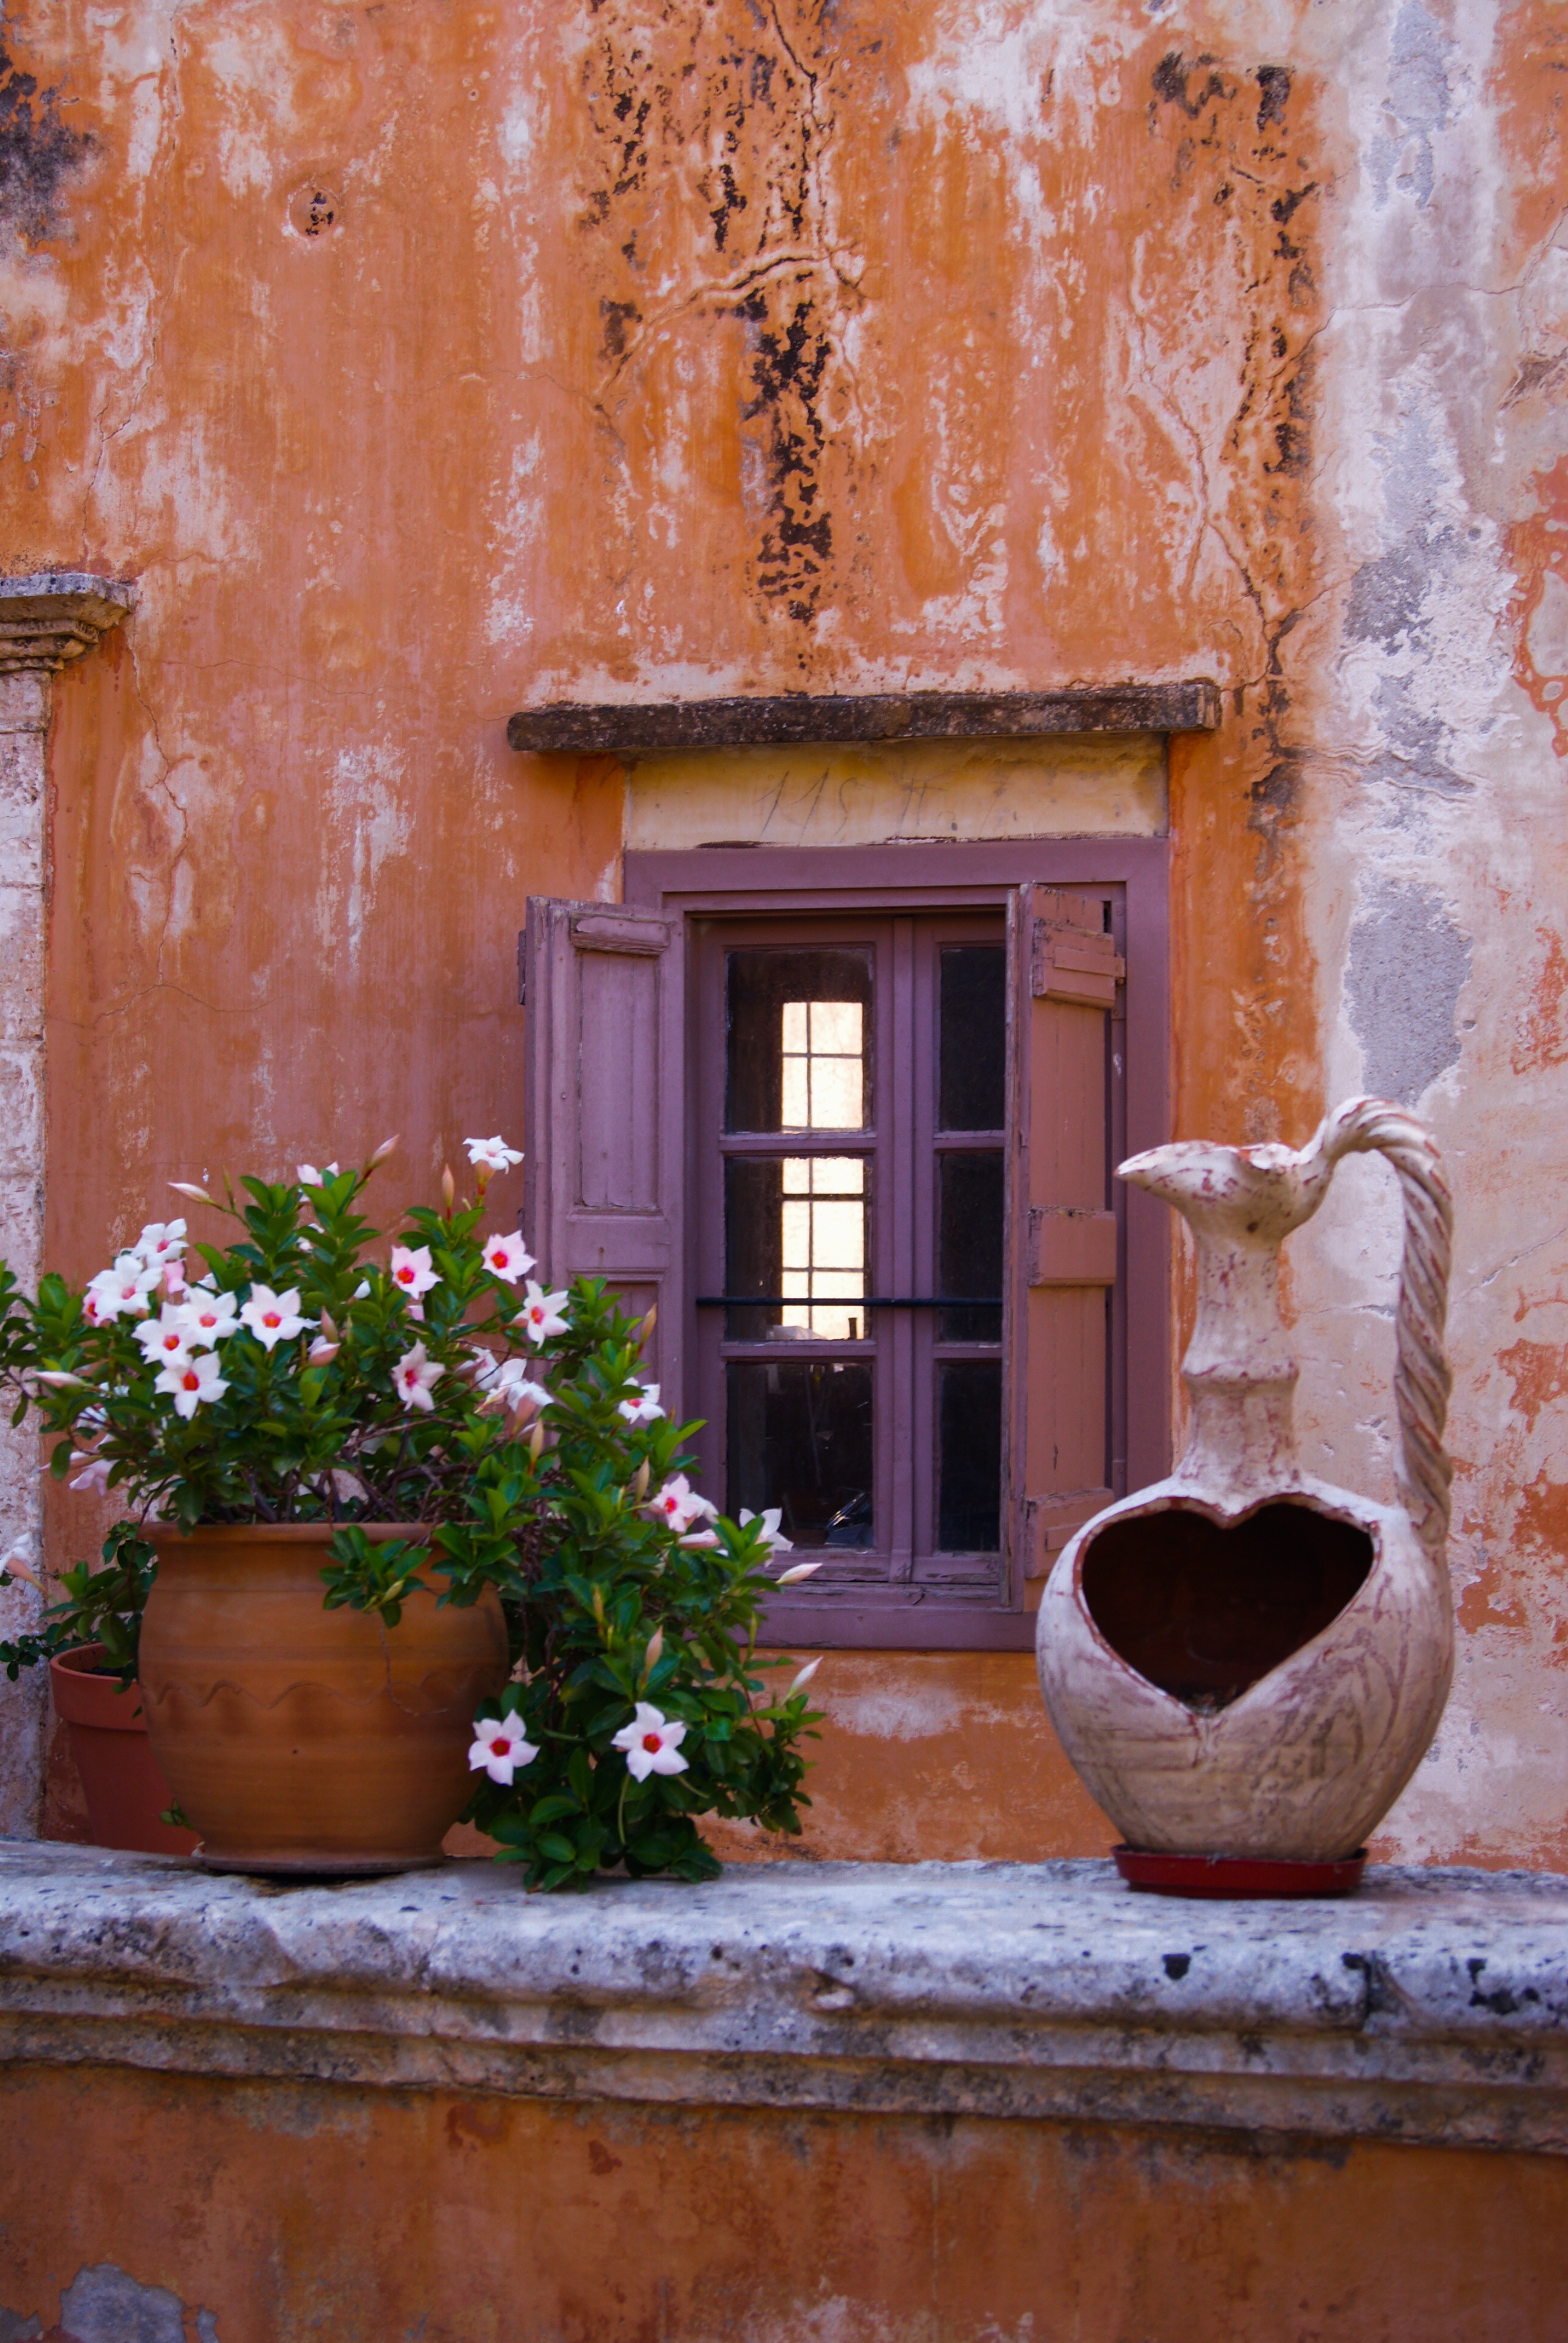
architecture, wood, house, flower, window, home, wall, color, backyard, brick, door, courtyard, holidays, greece, crete